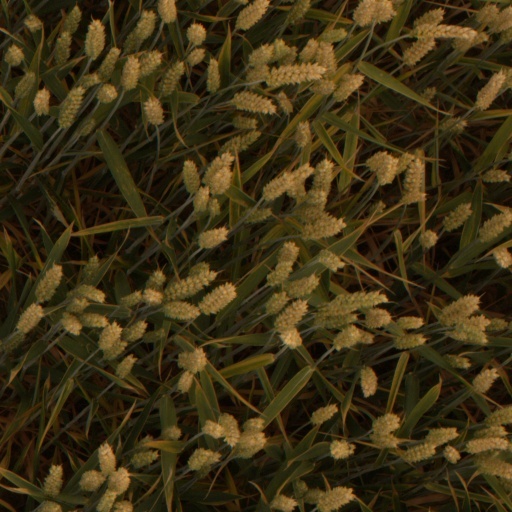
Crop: wheat